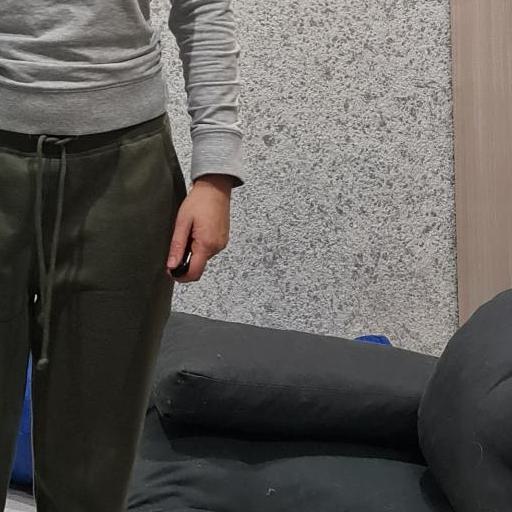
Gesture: no_gesture